The Amazing Race 5 (Latin American season)

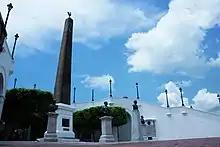
Teams visited Plaza de Francia in Panama City's Casco Viejo during this leg.

In this leg's Roadblock, one team member had to play "la vitilla", a game derived from baseball, which required the team member to use a bat, similar to a broomstick, and hit a small ball ten times between the delimited area to receive their next clue from the coach.